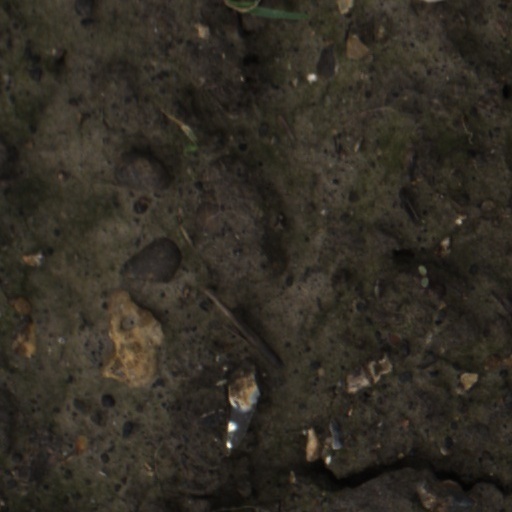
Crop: wheat